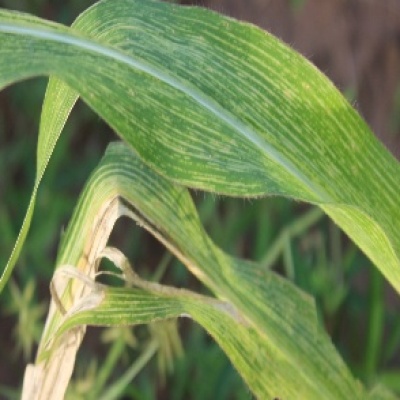
Label: Corn_(Maize)___Maize_Streak_Virus